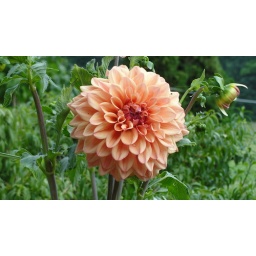
Pretty orange flower in Maryland